Hirosaki Gakuin University

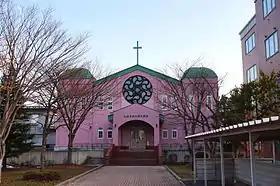
The chapel located on the university campus

Hirosaki Gakuin University comprises three separate schools: The School of Liberal Arts, The School of Social Welfare, and The School of Nursing.